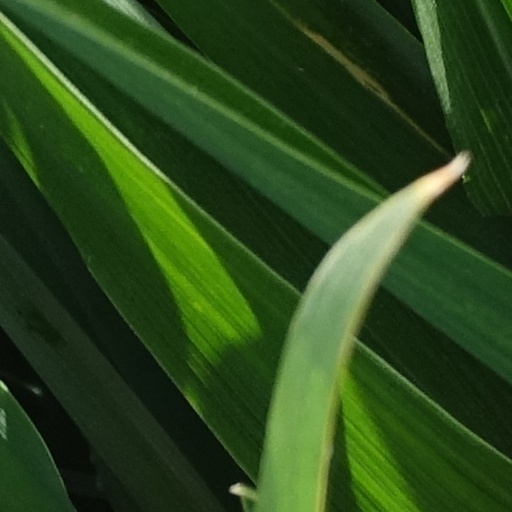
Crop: wheat